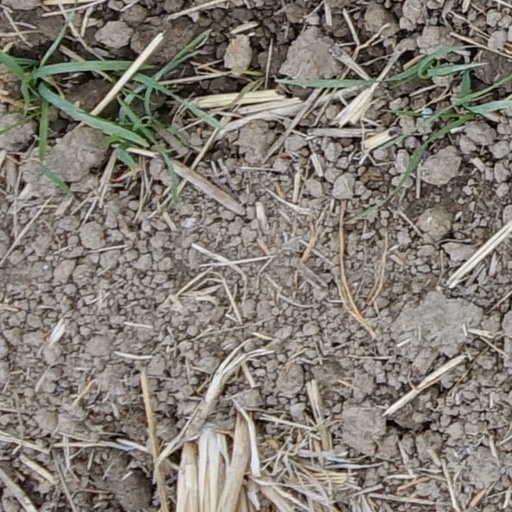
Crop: wheat